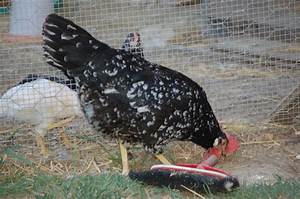
Label: gallina